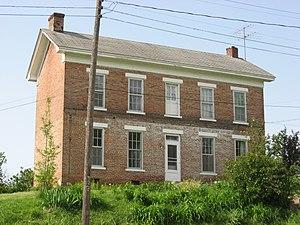
La ville d’Edwardsport est située dans le comté de Knox, dans l’État de l’Indiana, aux États-Unis. Lors du recensement de 2010, sa population s’élevait à 303 habitants, estimée à 298 habitants en 2016.